History of Stroud Green

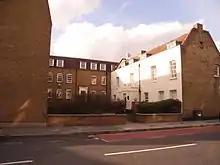
Stapleton Hall as it appeared in April 2008, the original building now painted white.

The Stroud Green Baptist chapel, in Stapleton Hall Road, was established in 1878 and registered as Crouch Hill Chapel by Particular Baptists in 1884. A red-brick building designed by J. Wallis Chapman in the Early Geometric style, with adjoining halls, was opened in 1889. There were 280 worshippers in the morning and 396 in the evening on one Sunday in 1903. There were 475 seats in 1928, by which date the church had joined the London Baptist Association, and 460 in 1975. The chapel has since been converted into leasehold apartments known as Old Church Court, with the chapel having moved its worship into what was once the chapel's hall.